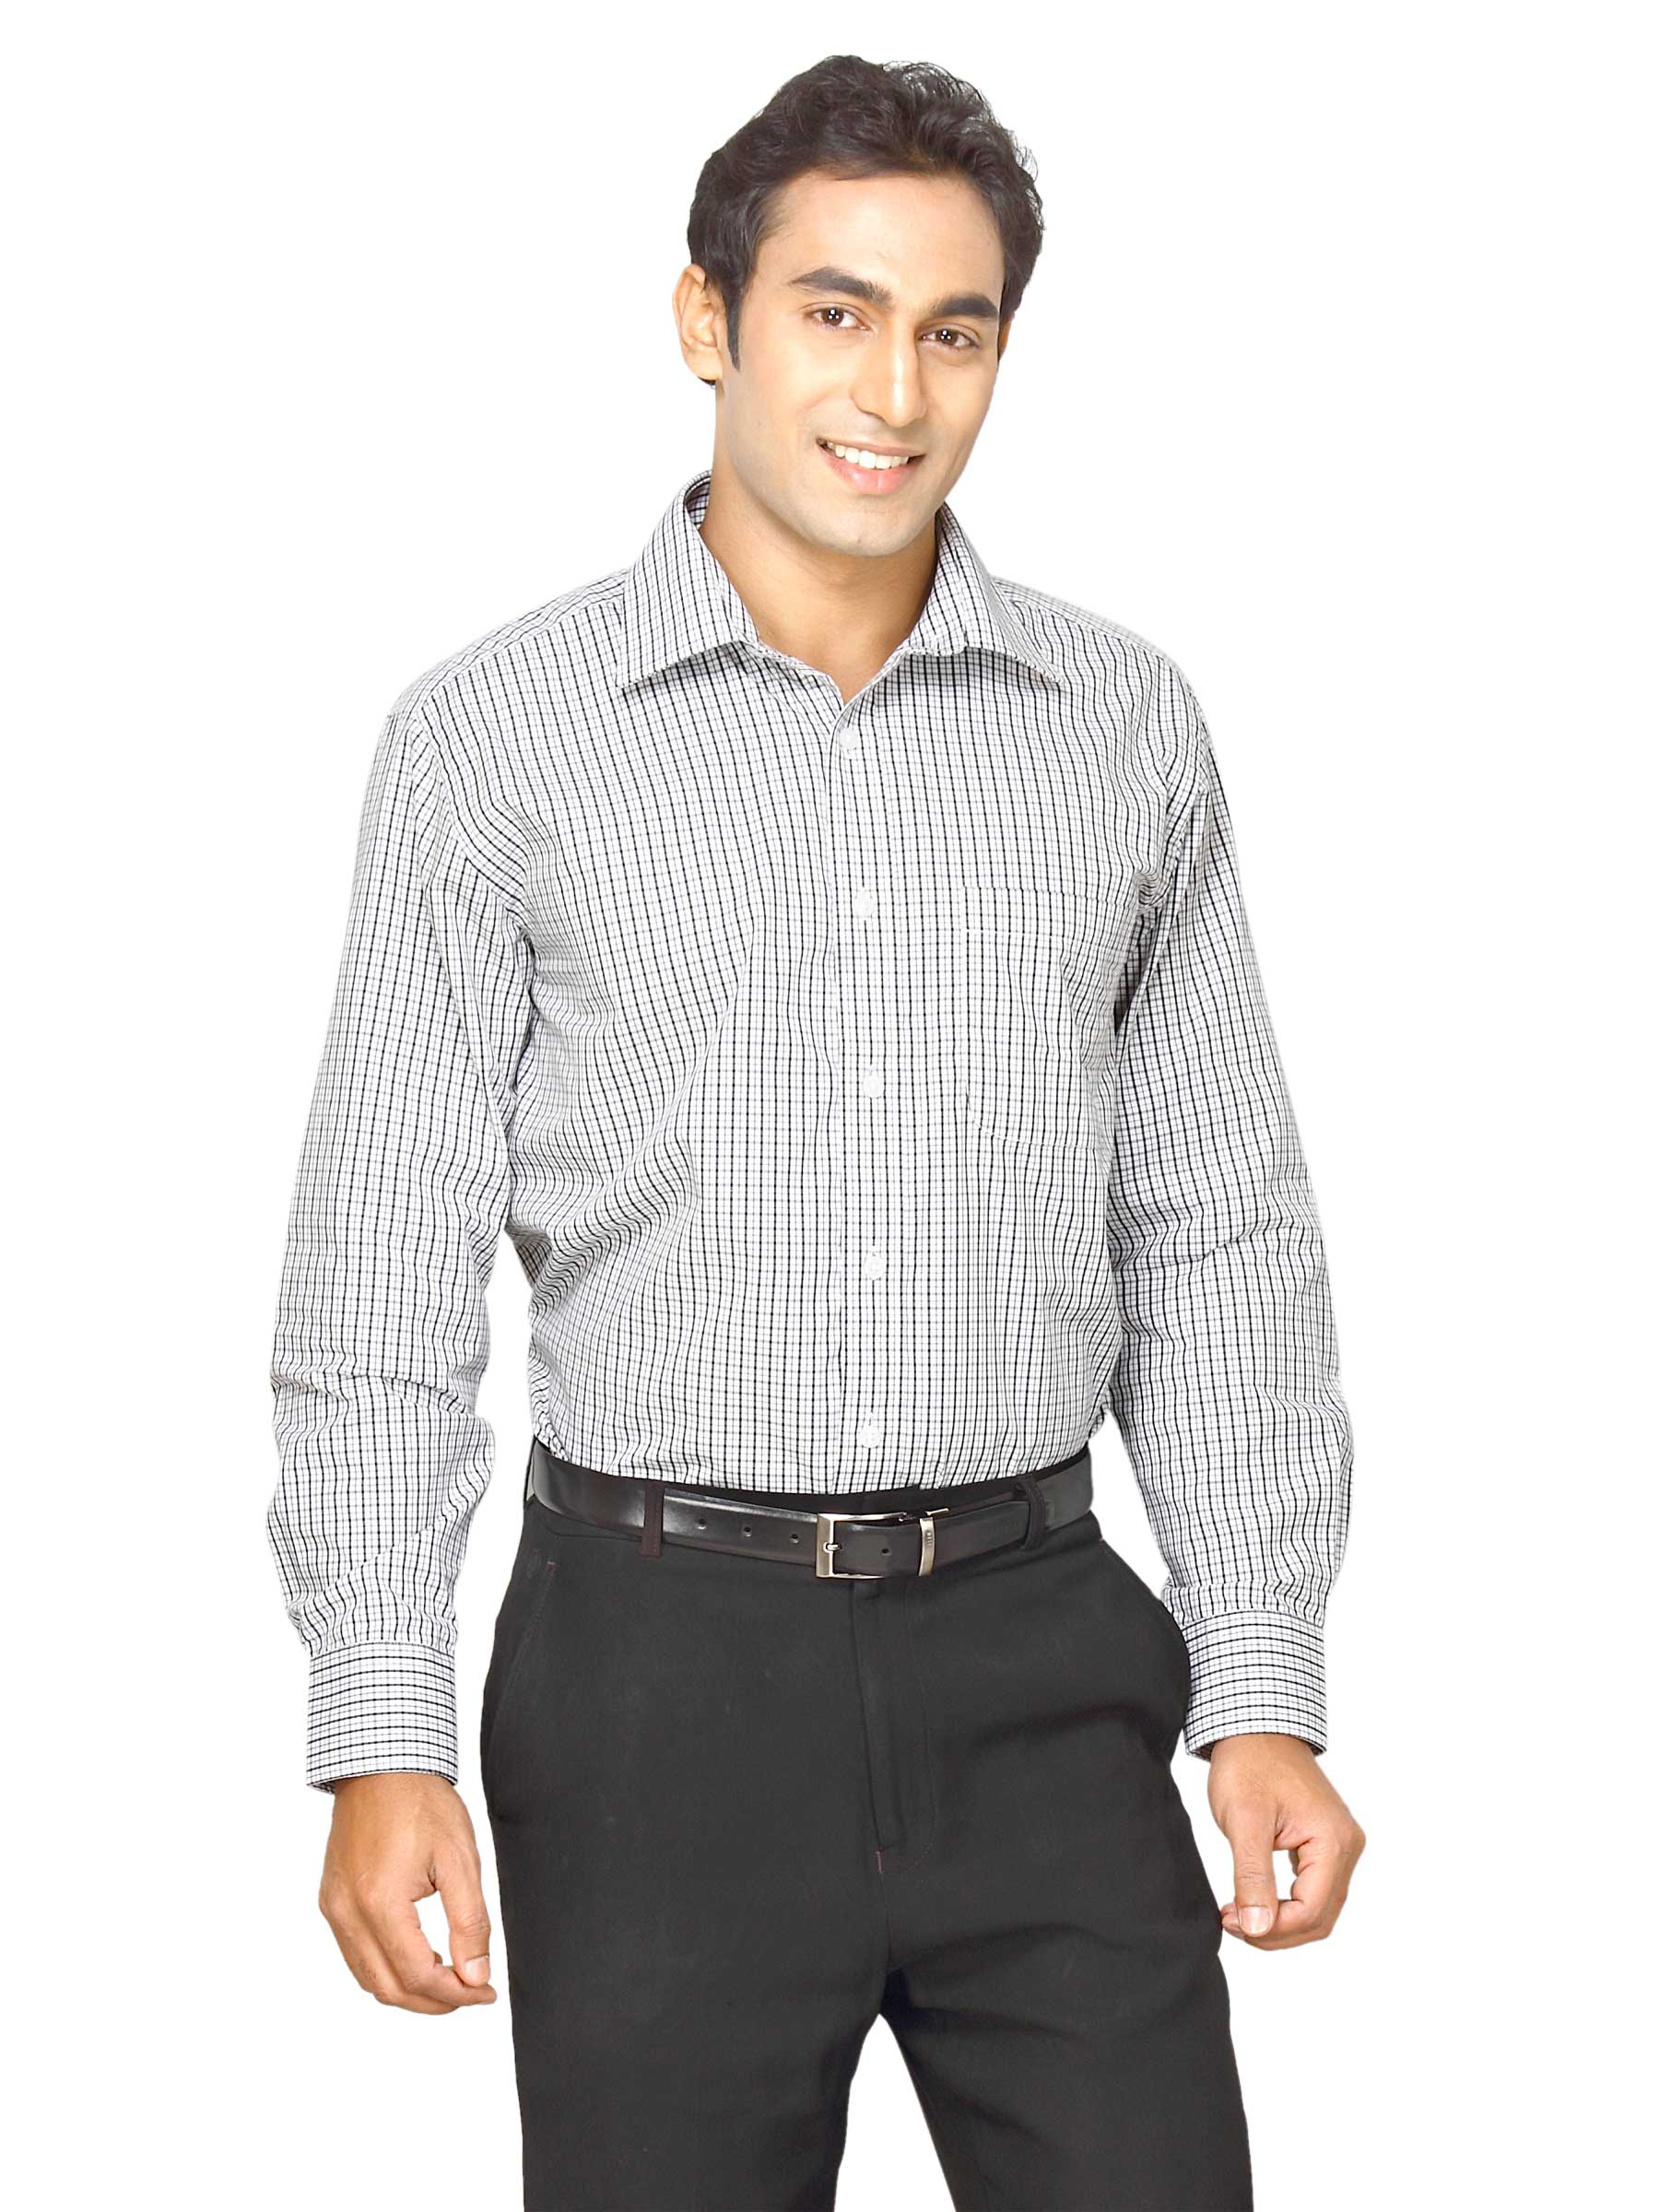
John Miller Men White & Black Check Shirt
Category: Apparel / Topwear / Shirts
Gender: Men
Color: White
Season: Fall 2011
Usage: Formal